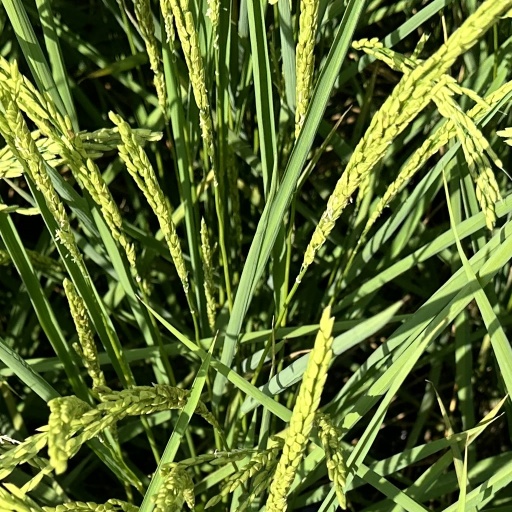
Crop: rice